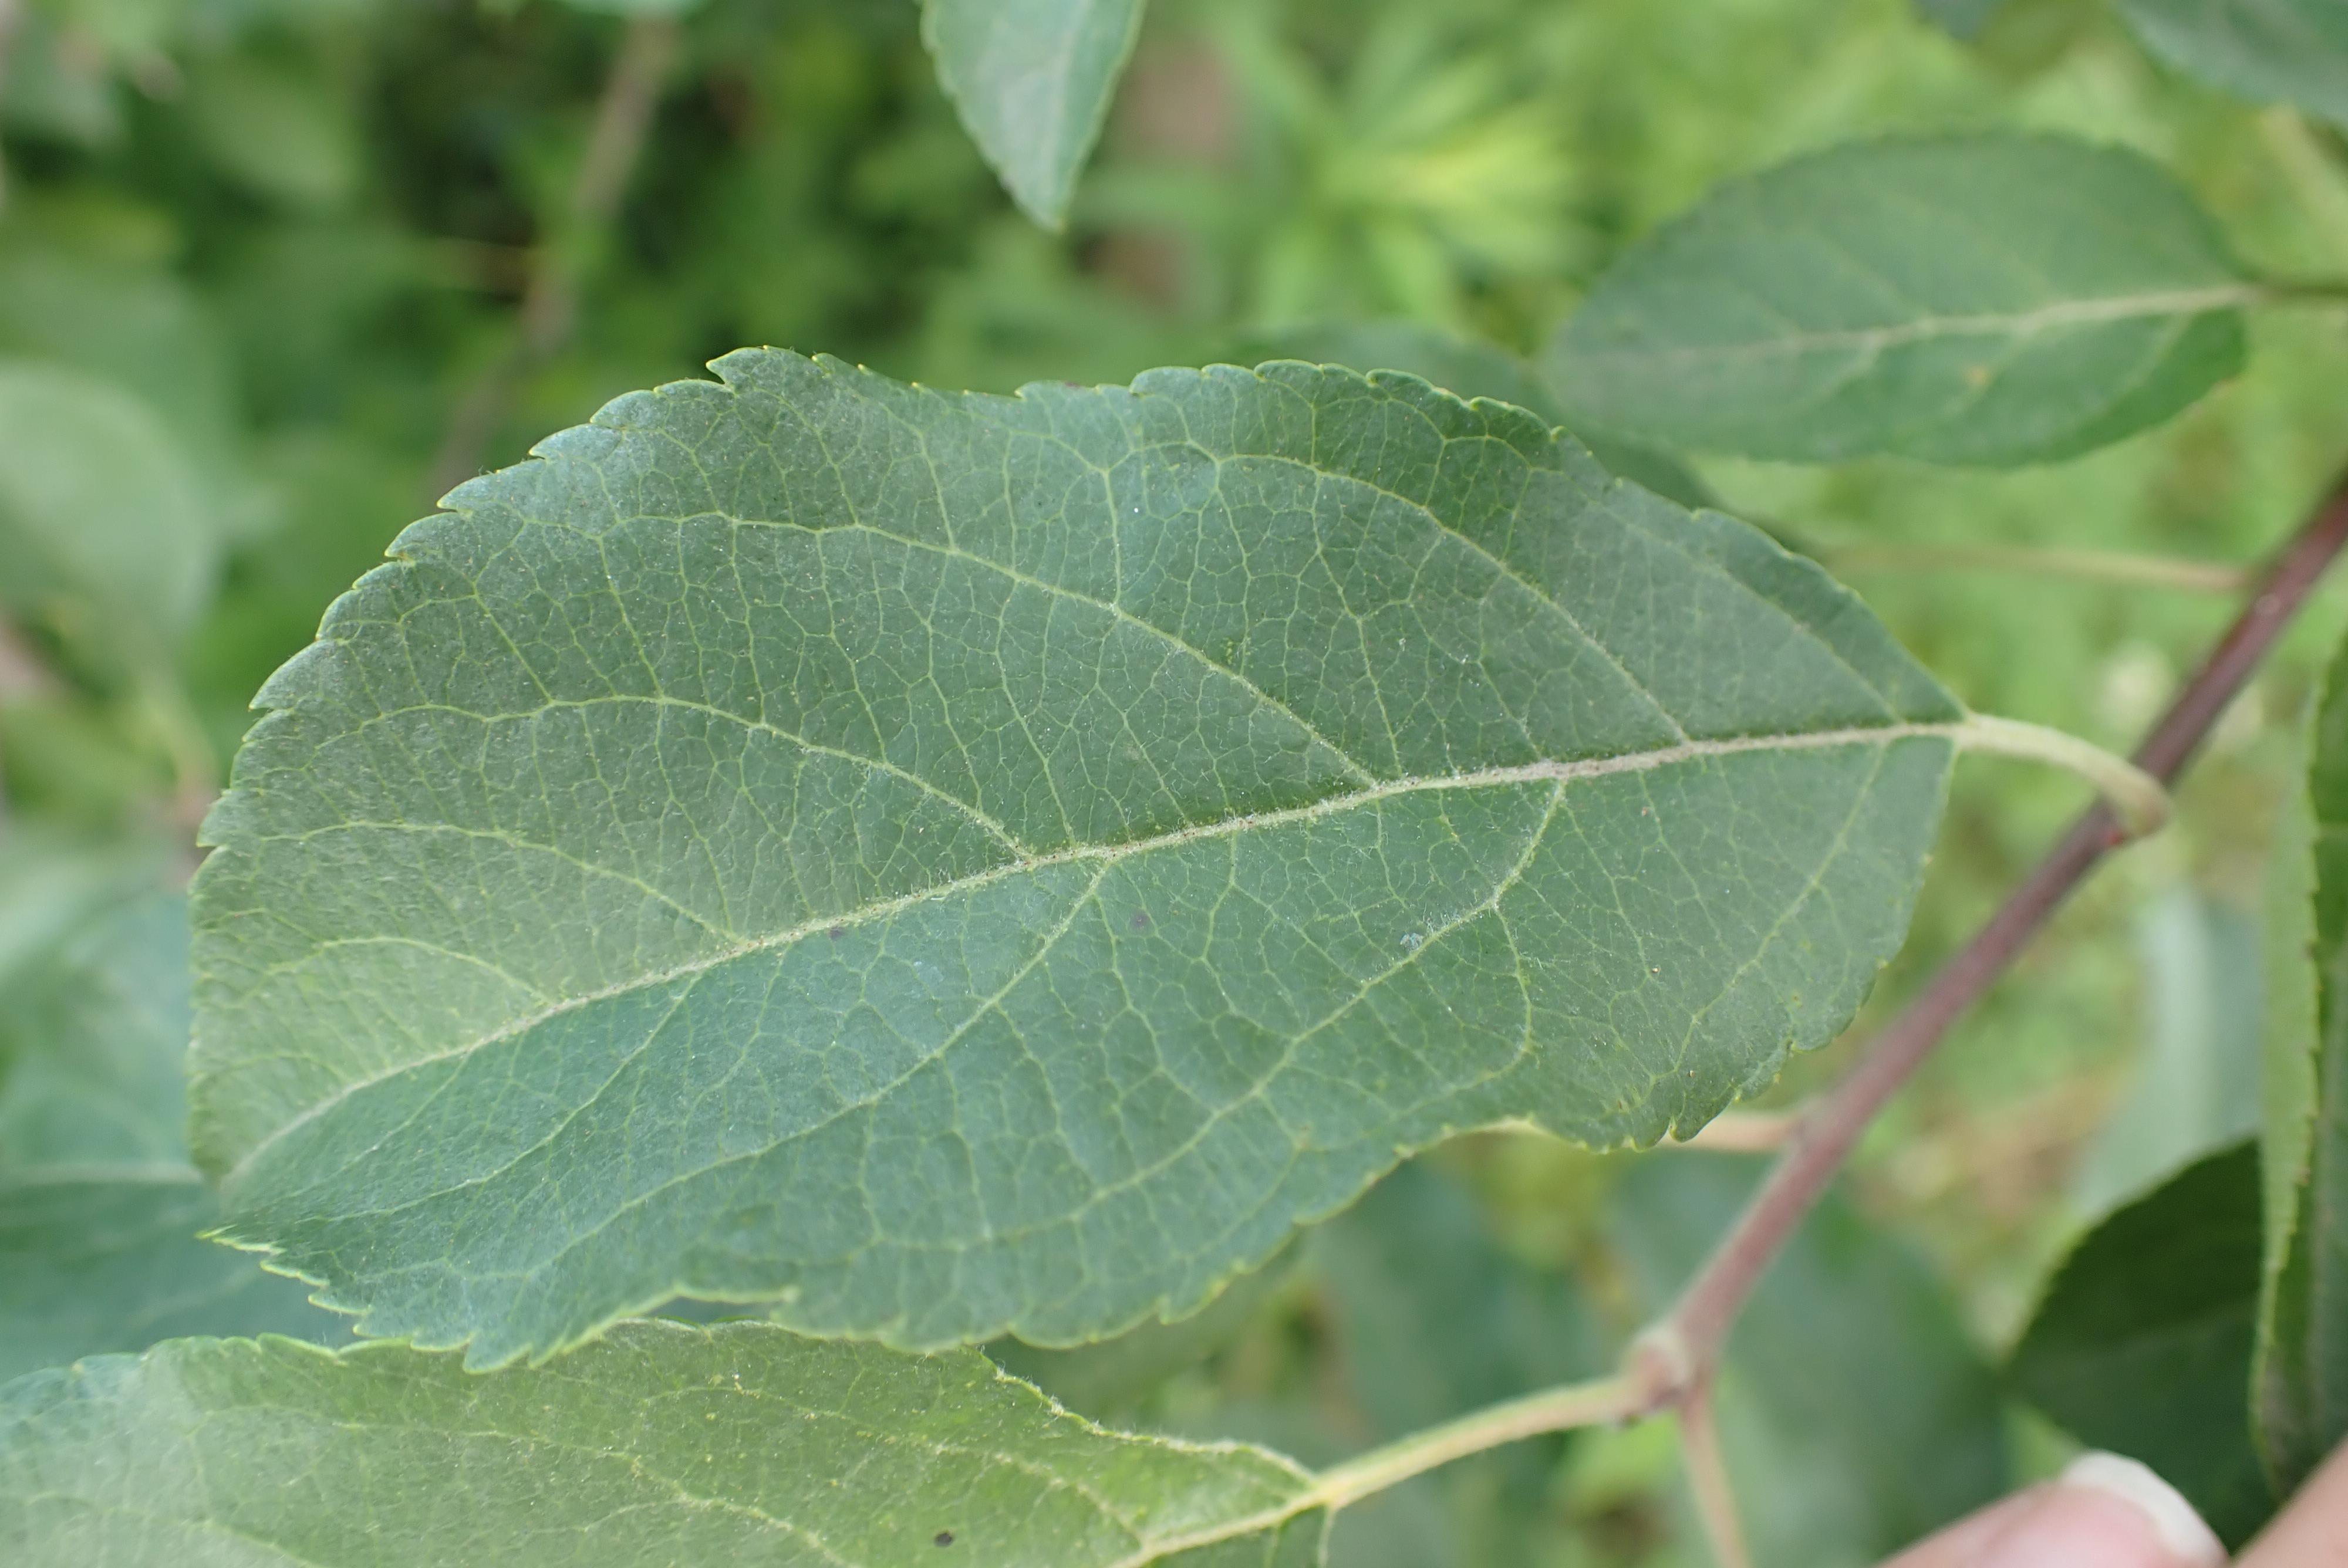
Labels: healthy